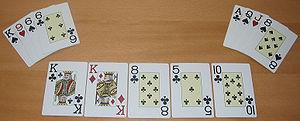
Le Omaha est une variante du poker à cartes communes, comportant, comme le Texas hold'em cinq cartes communes, mais quatre cartes fermées chez chaque joueur au lieu de deux. De plus, chaque joueur doit réaliser la meilleure main possible avec exactement deux de ses cartes fermées et trois des cartes communes.